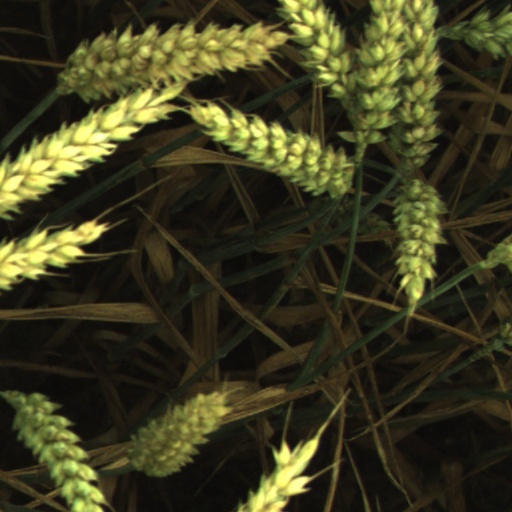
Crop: wheat